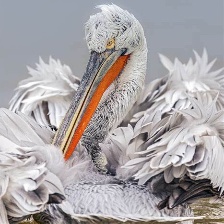
Species: DALMATIAN PELICAN
Scientific name: PELECANUS CRISPUS